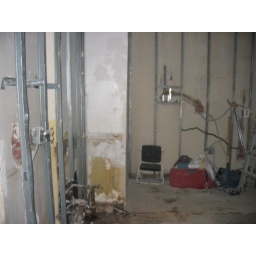
They ripped out absolutely everything including the walls and floor in one day.